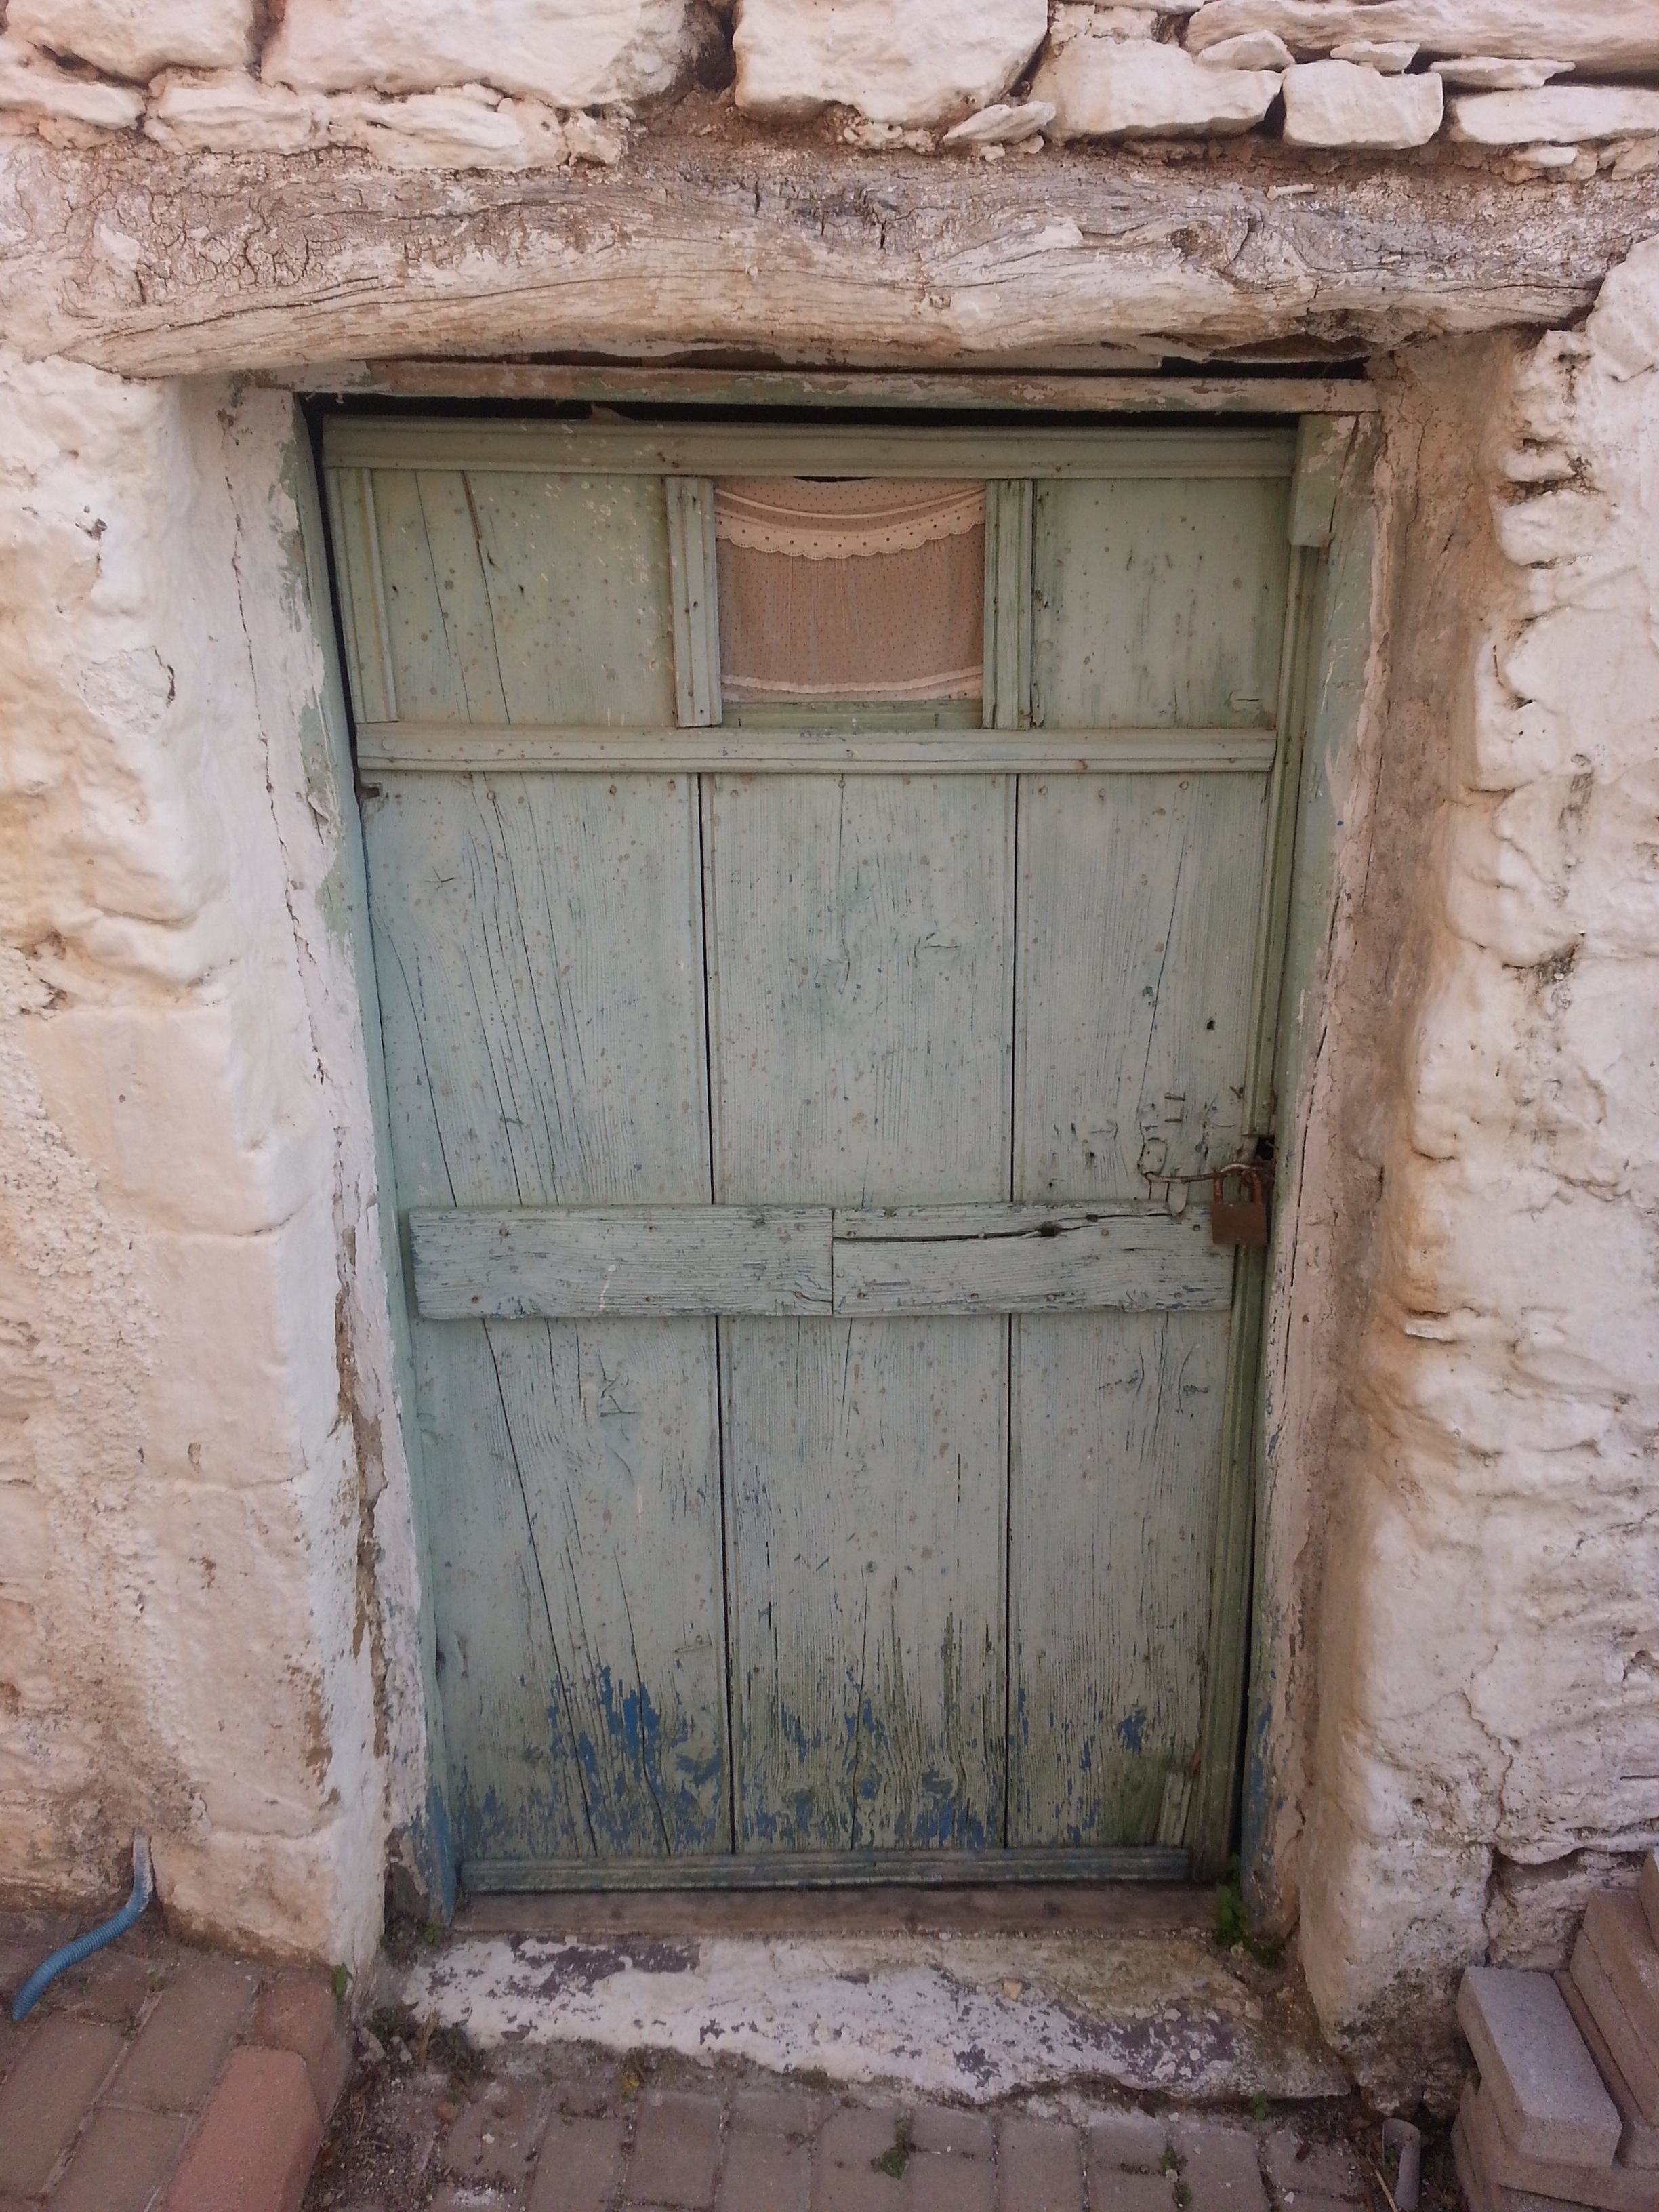
architecture, wood, vintage, antique, house, window, old, home, wall, entrance, facade, door, wooden, traditional, aged, ancient history